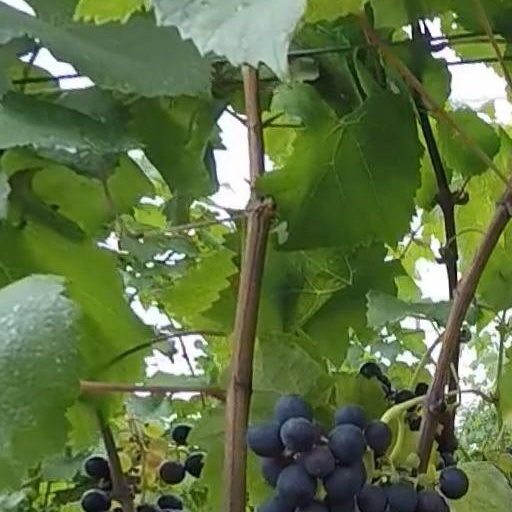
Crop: grape